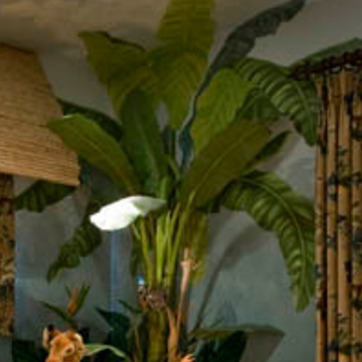
Material: foliage